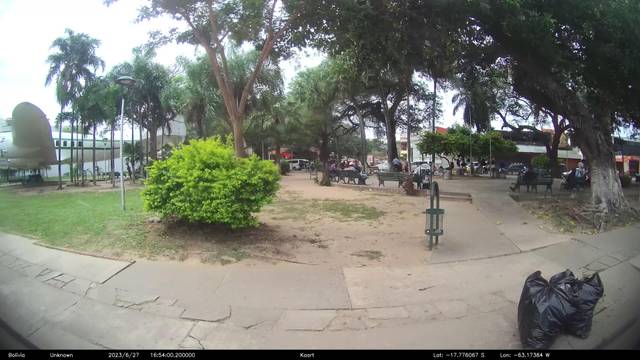
Region: Bolivia
Coordinates: -17.776, -63.174